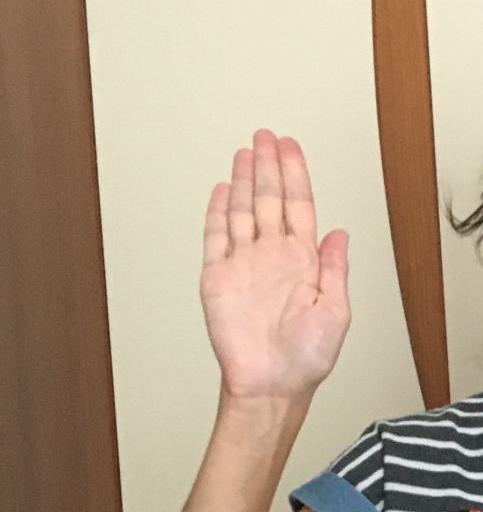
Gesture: stop